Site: brandenburg
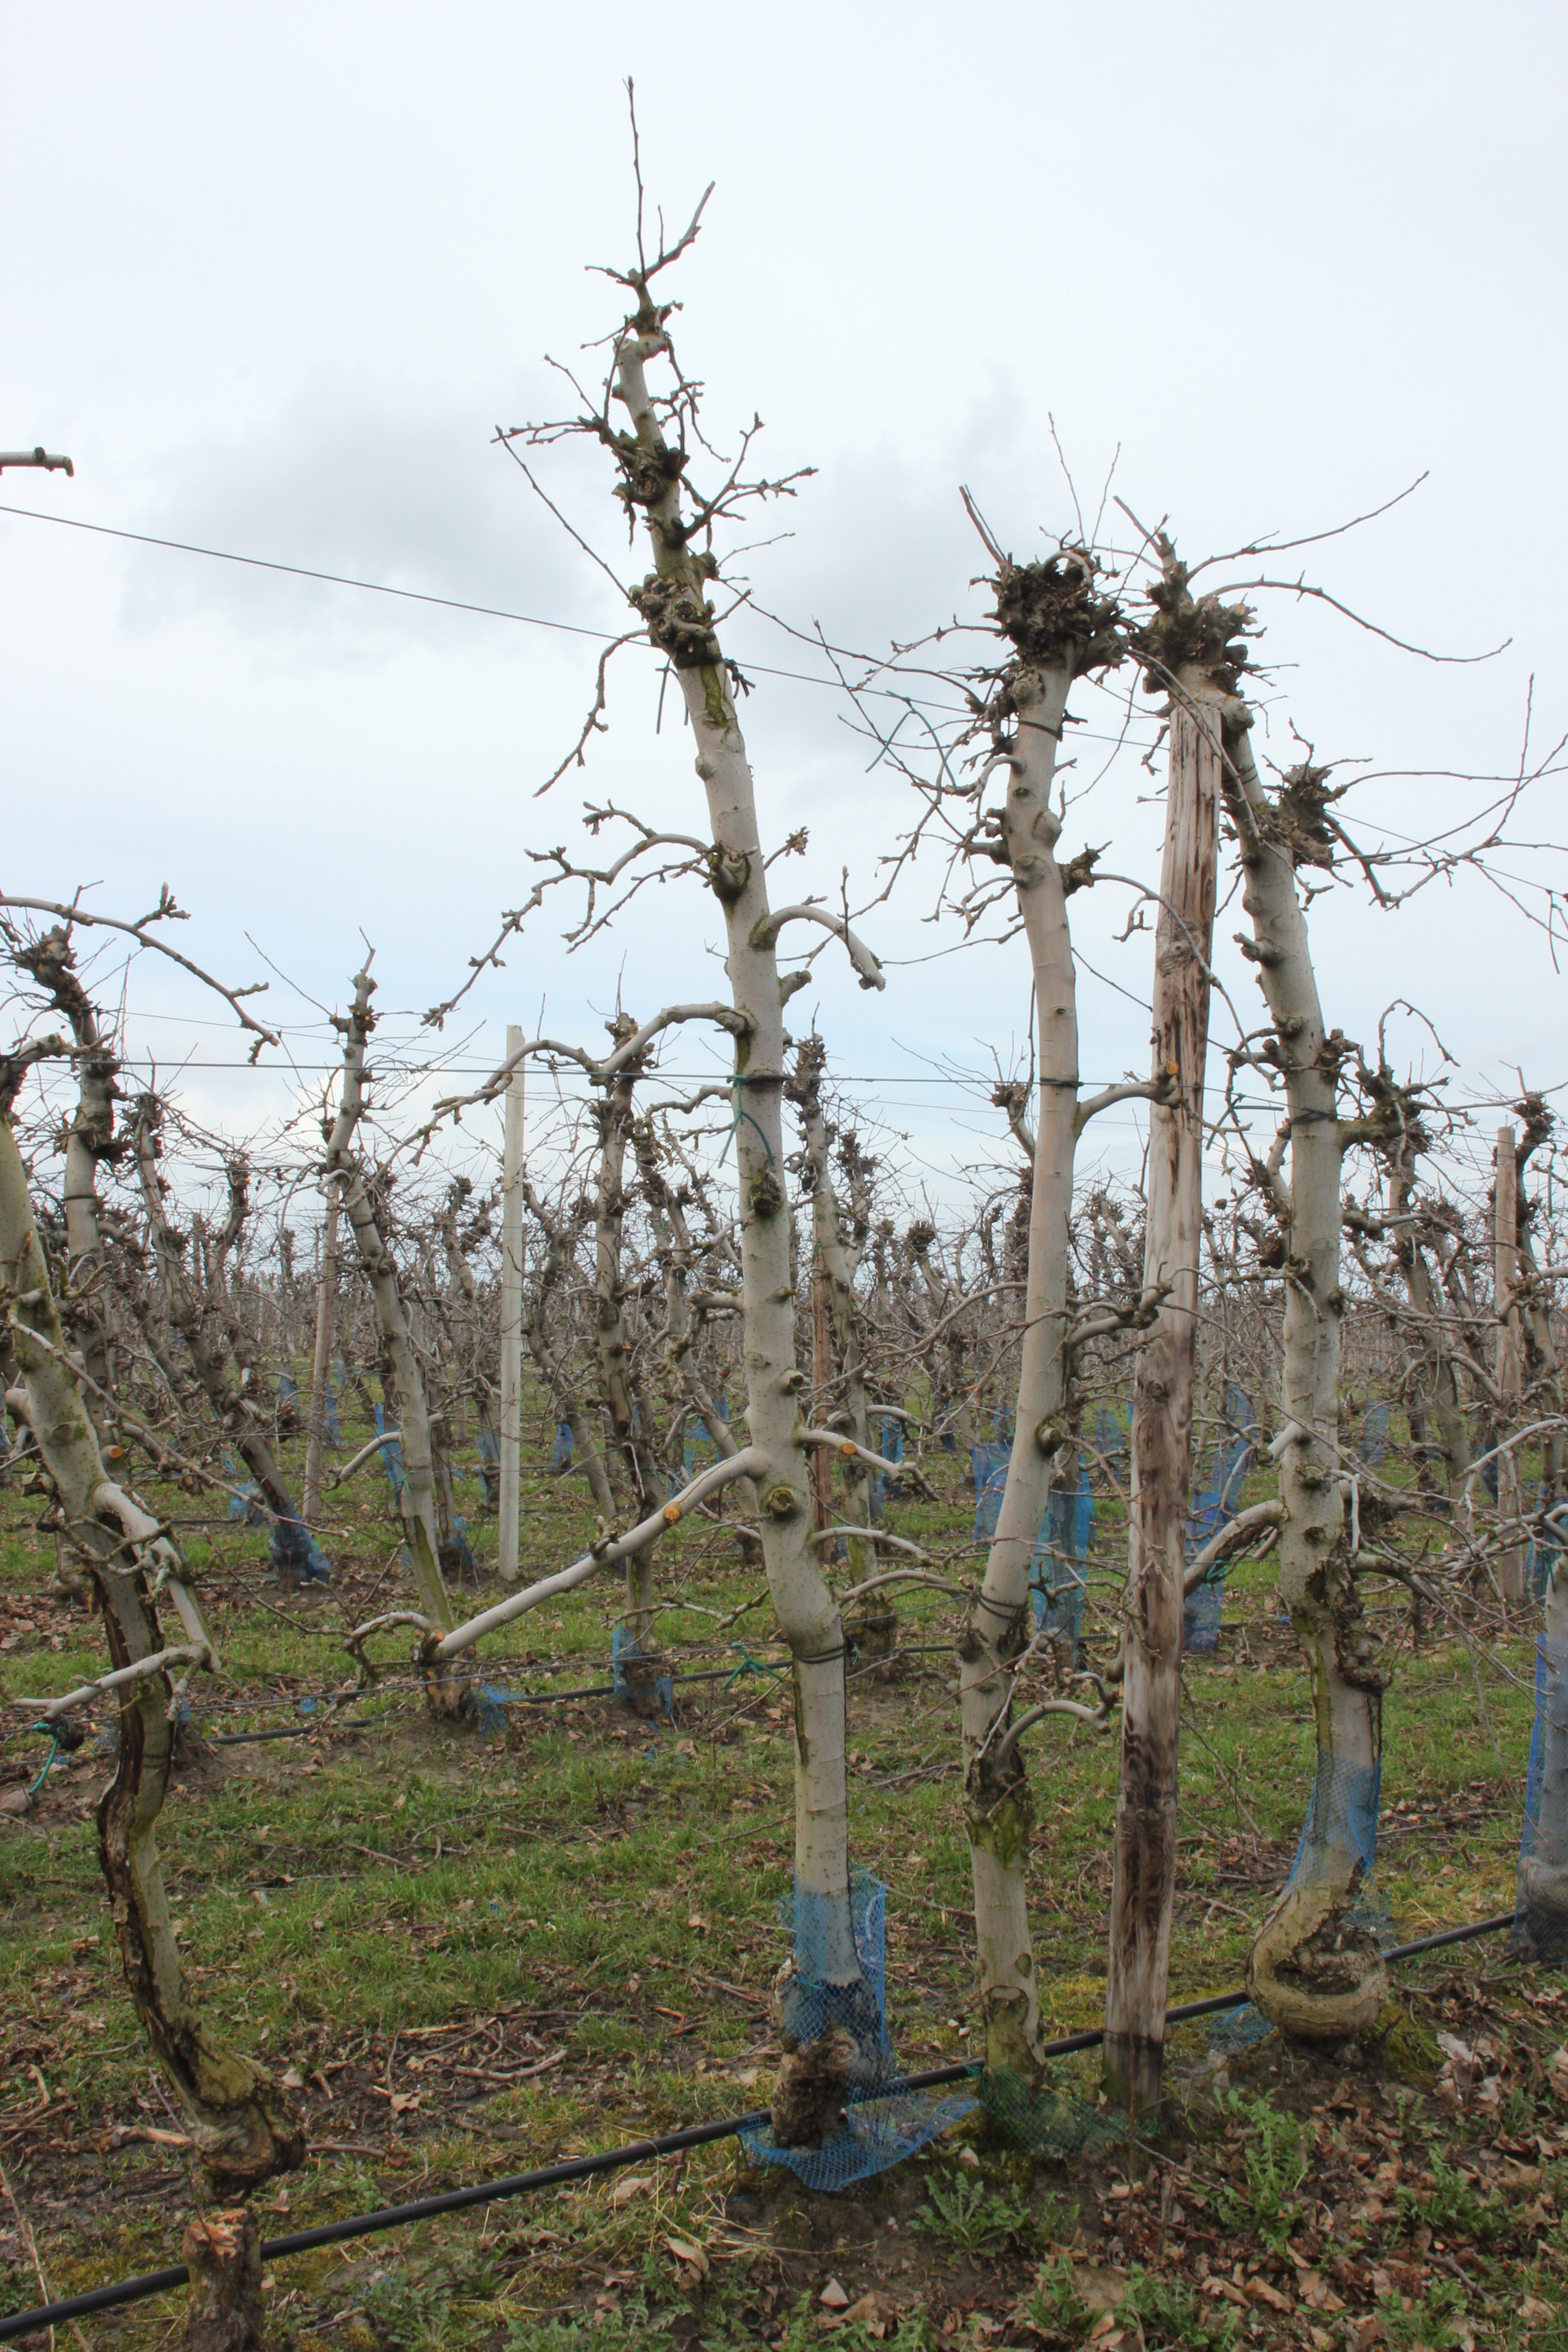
Growth stage (BBCH 01): Bud development